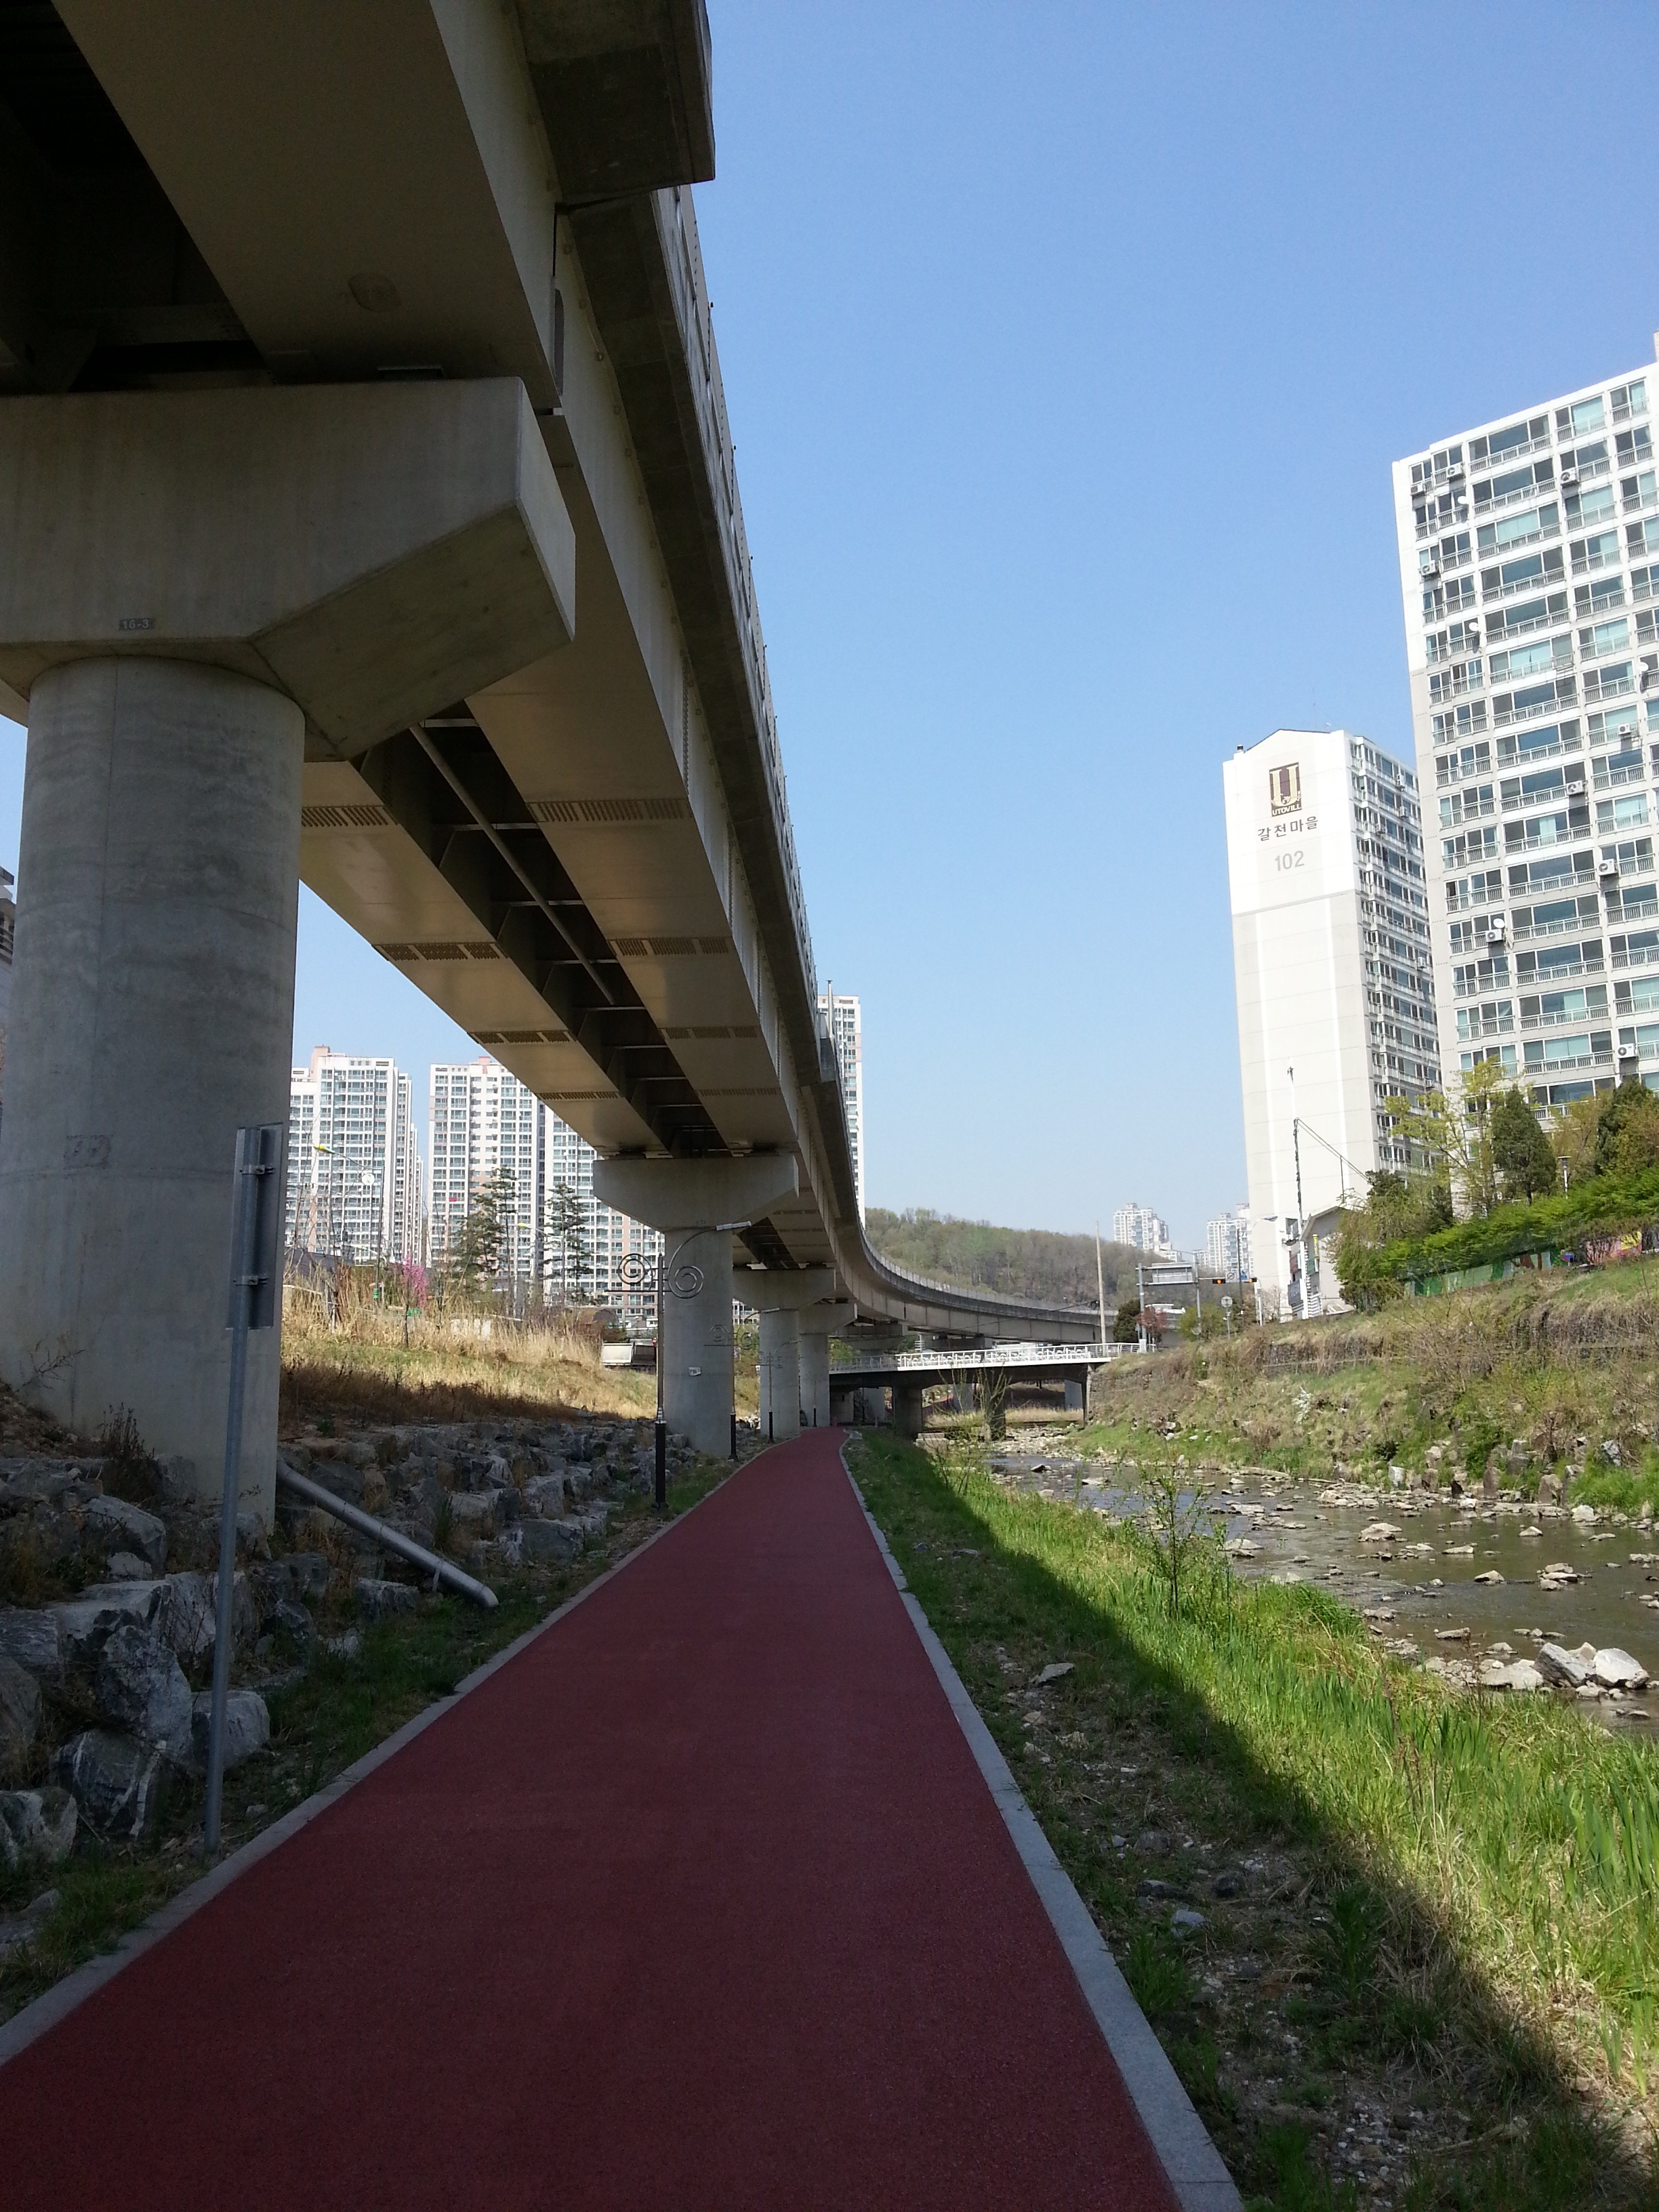
architecture, structure, road, bridge, shade, city, skyscraper, downtown, walk, transport, facade, lane, tower block, urban area, residential area, under the bridge, for humans by train